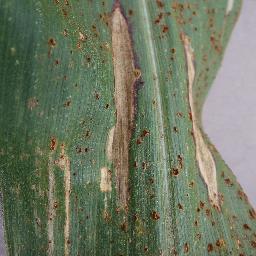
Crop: corn
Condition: (maize)_northern_blight